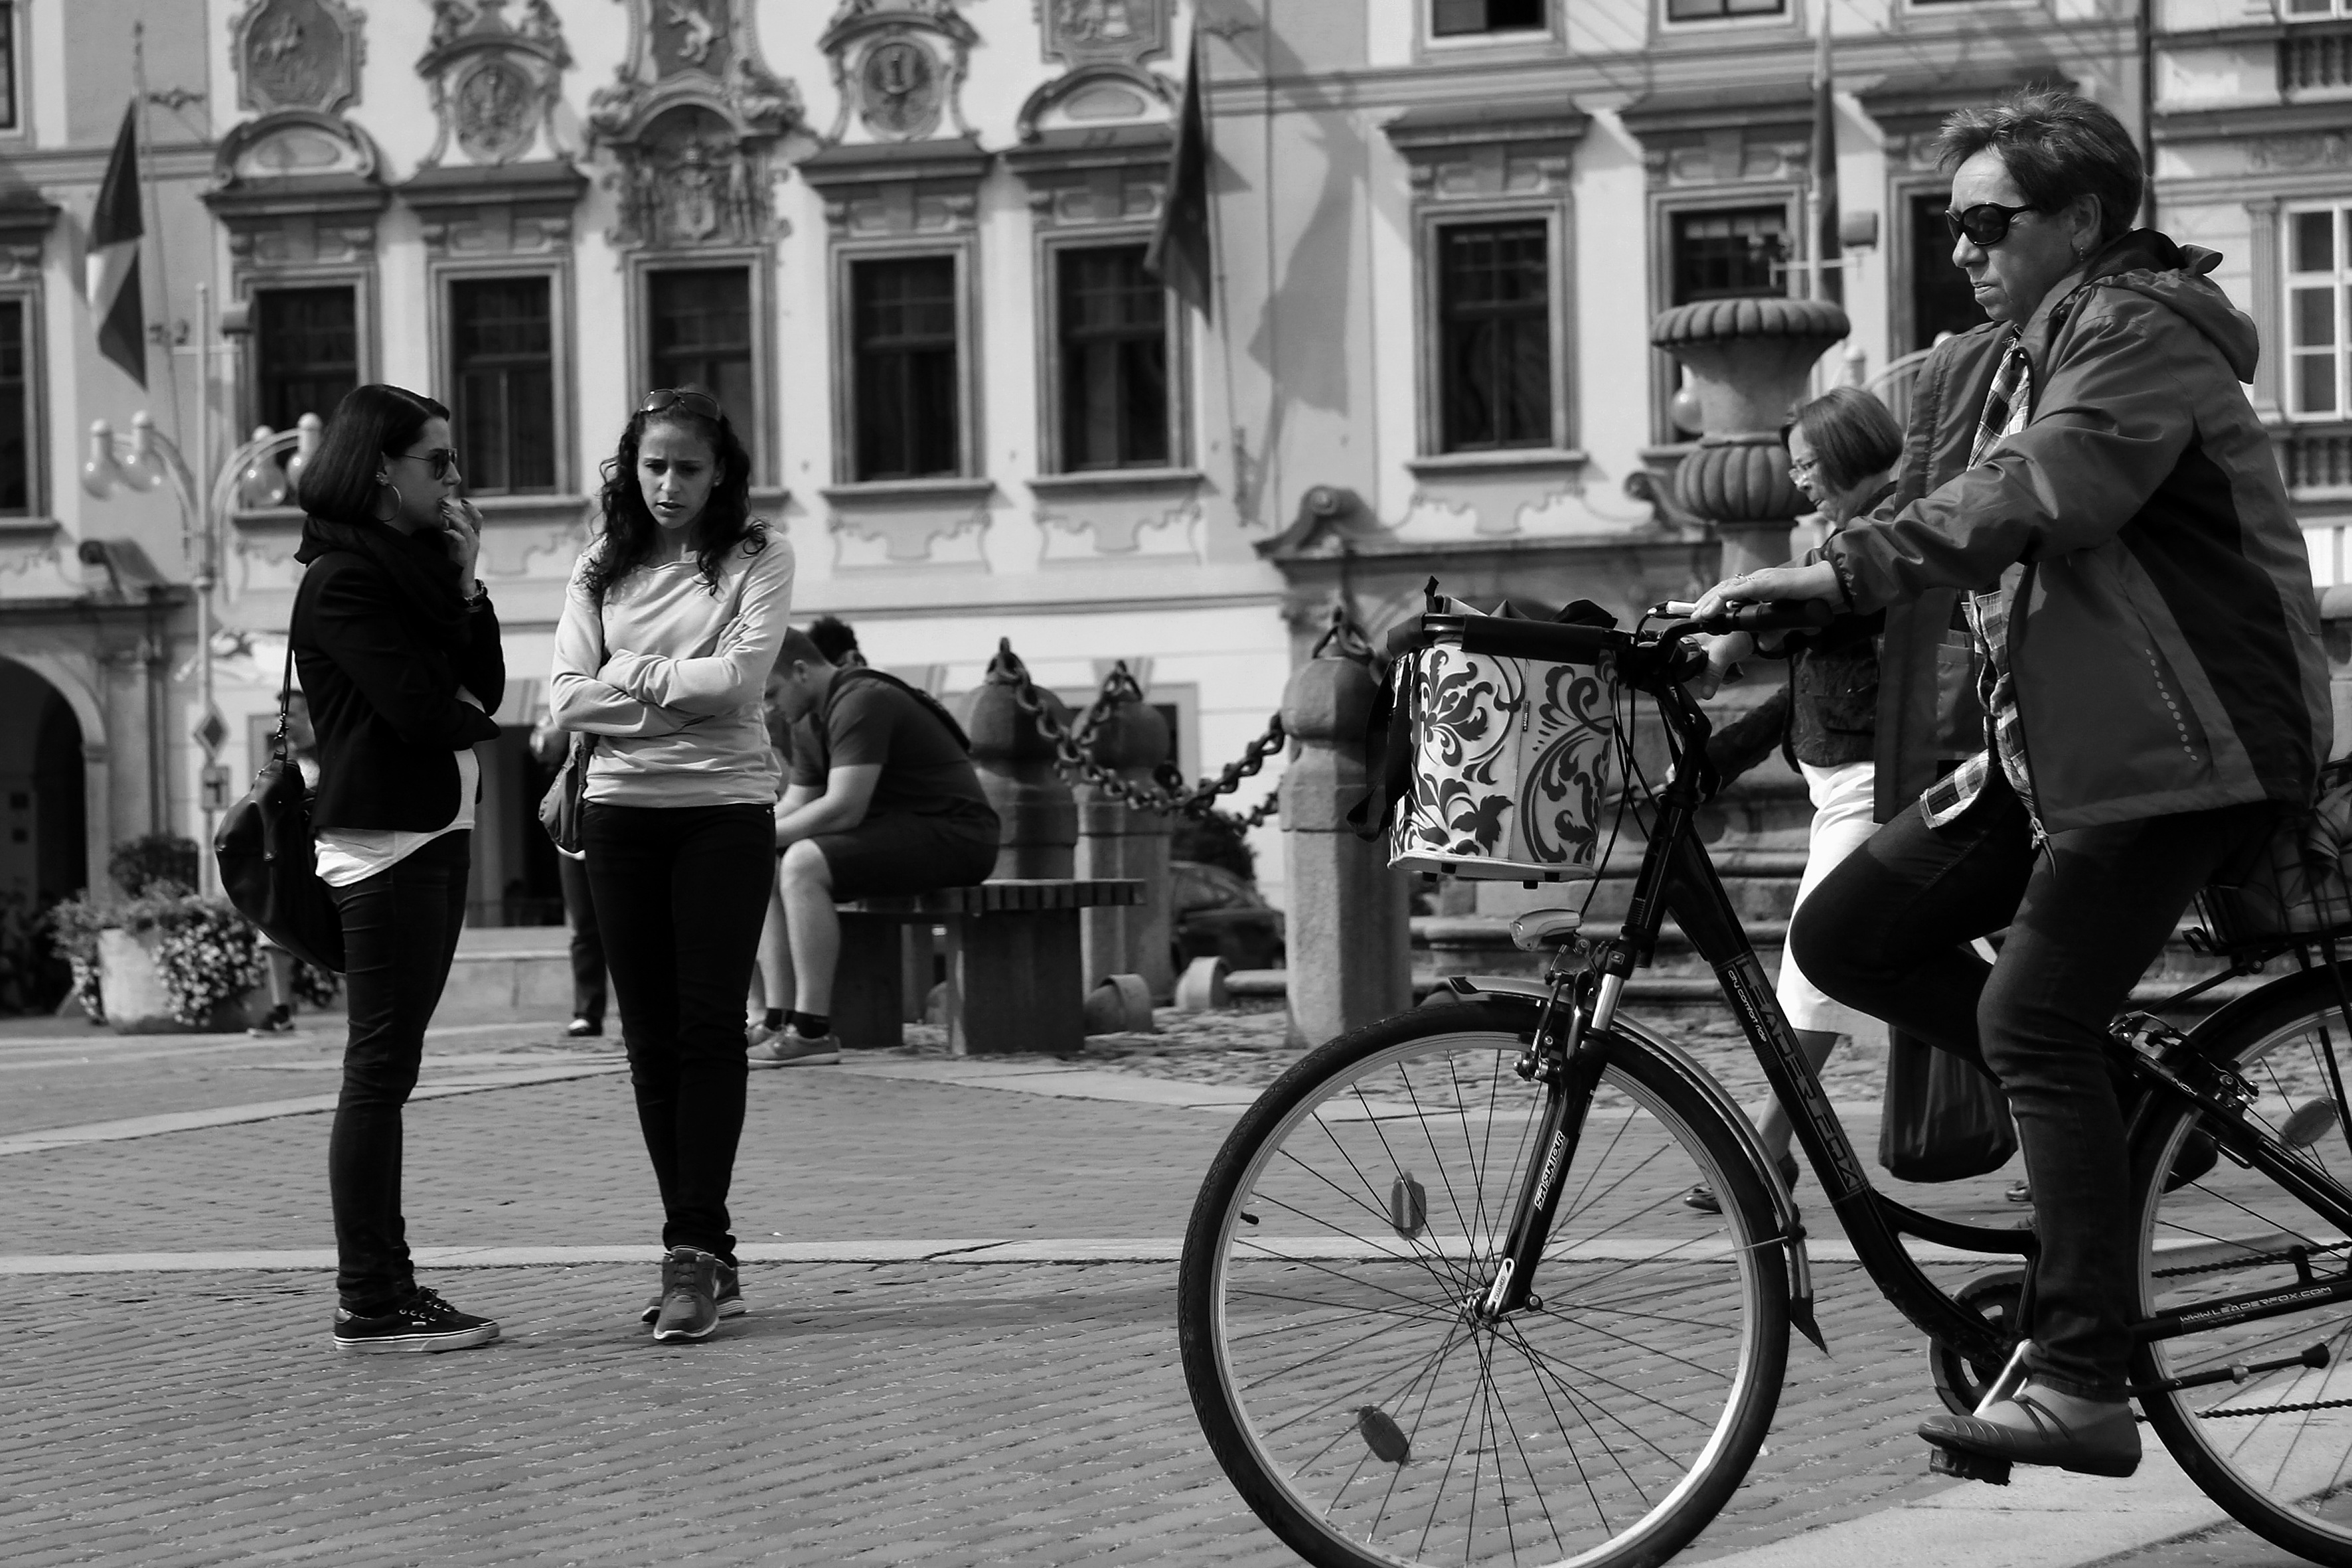
pedestrian, black and white, people, woman, road, street, round, building, bicycle, city, vehicle, square, black, monochrome, old building, sports equipment, cycling, girls, sports, infrastructure, snapshot, paving, fountain, bohemia, characters, czech budejovice, south bohemia, city center, monochrome photography, ciclista